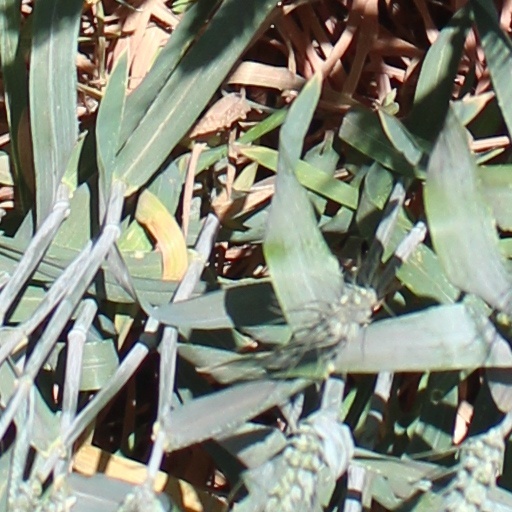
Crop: wheat